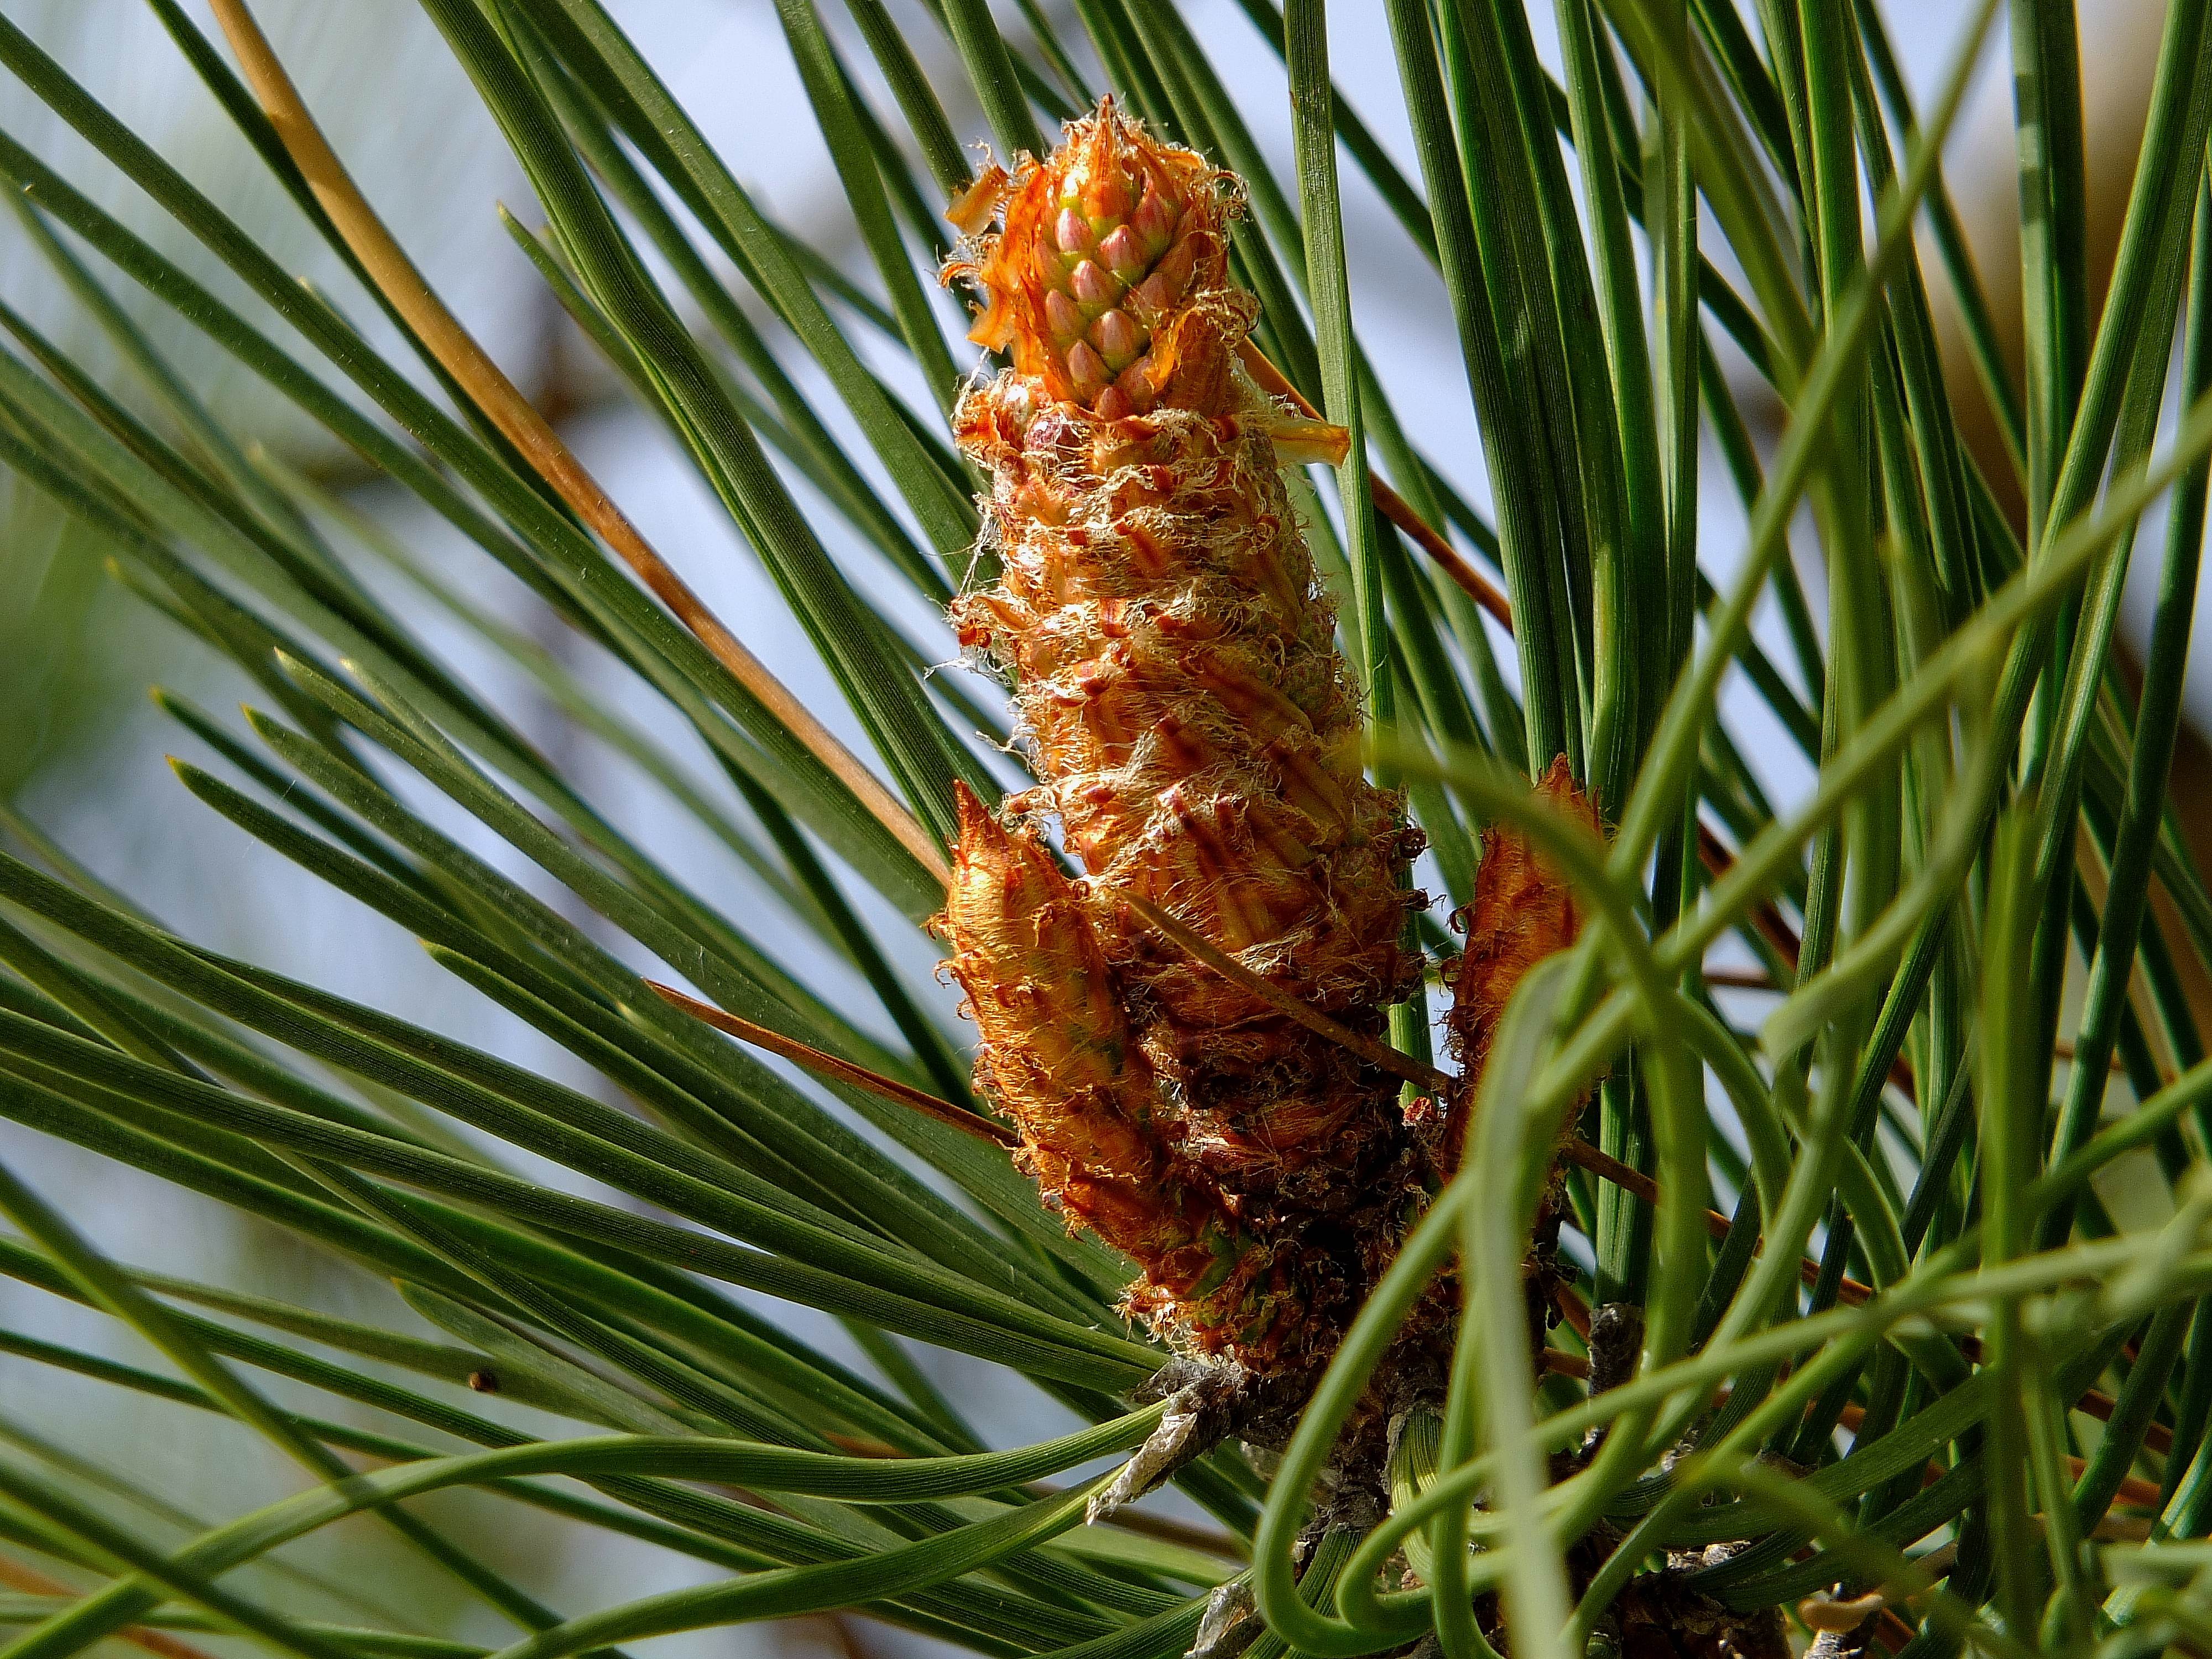
tree, nature, grass, branch, plant, leaf, flower, pine, produce, macro, botany, fir, flora, flowers, conifer, spruce, naturaleza, flores, galicia, larch, espana, marin, ggl1, gaby1, fujifilmxs1, flowering plant, po551mar ngaliciaespa a, date palm, pine family, grass family, woody plant, land plant, arecales